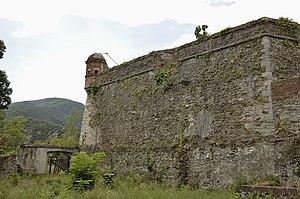
Fort les Bains, Amélie-les-Bains-Palalda (Pyrénées-Orientales, Languedoc-Roussillon, France)